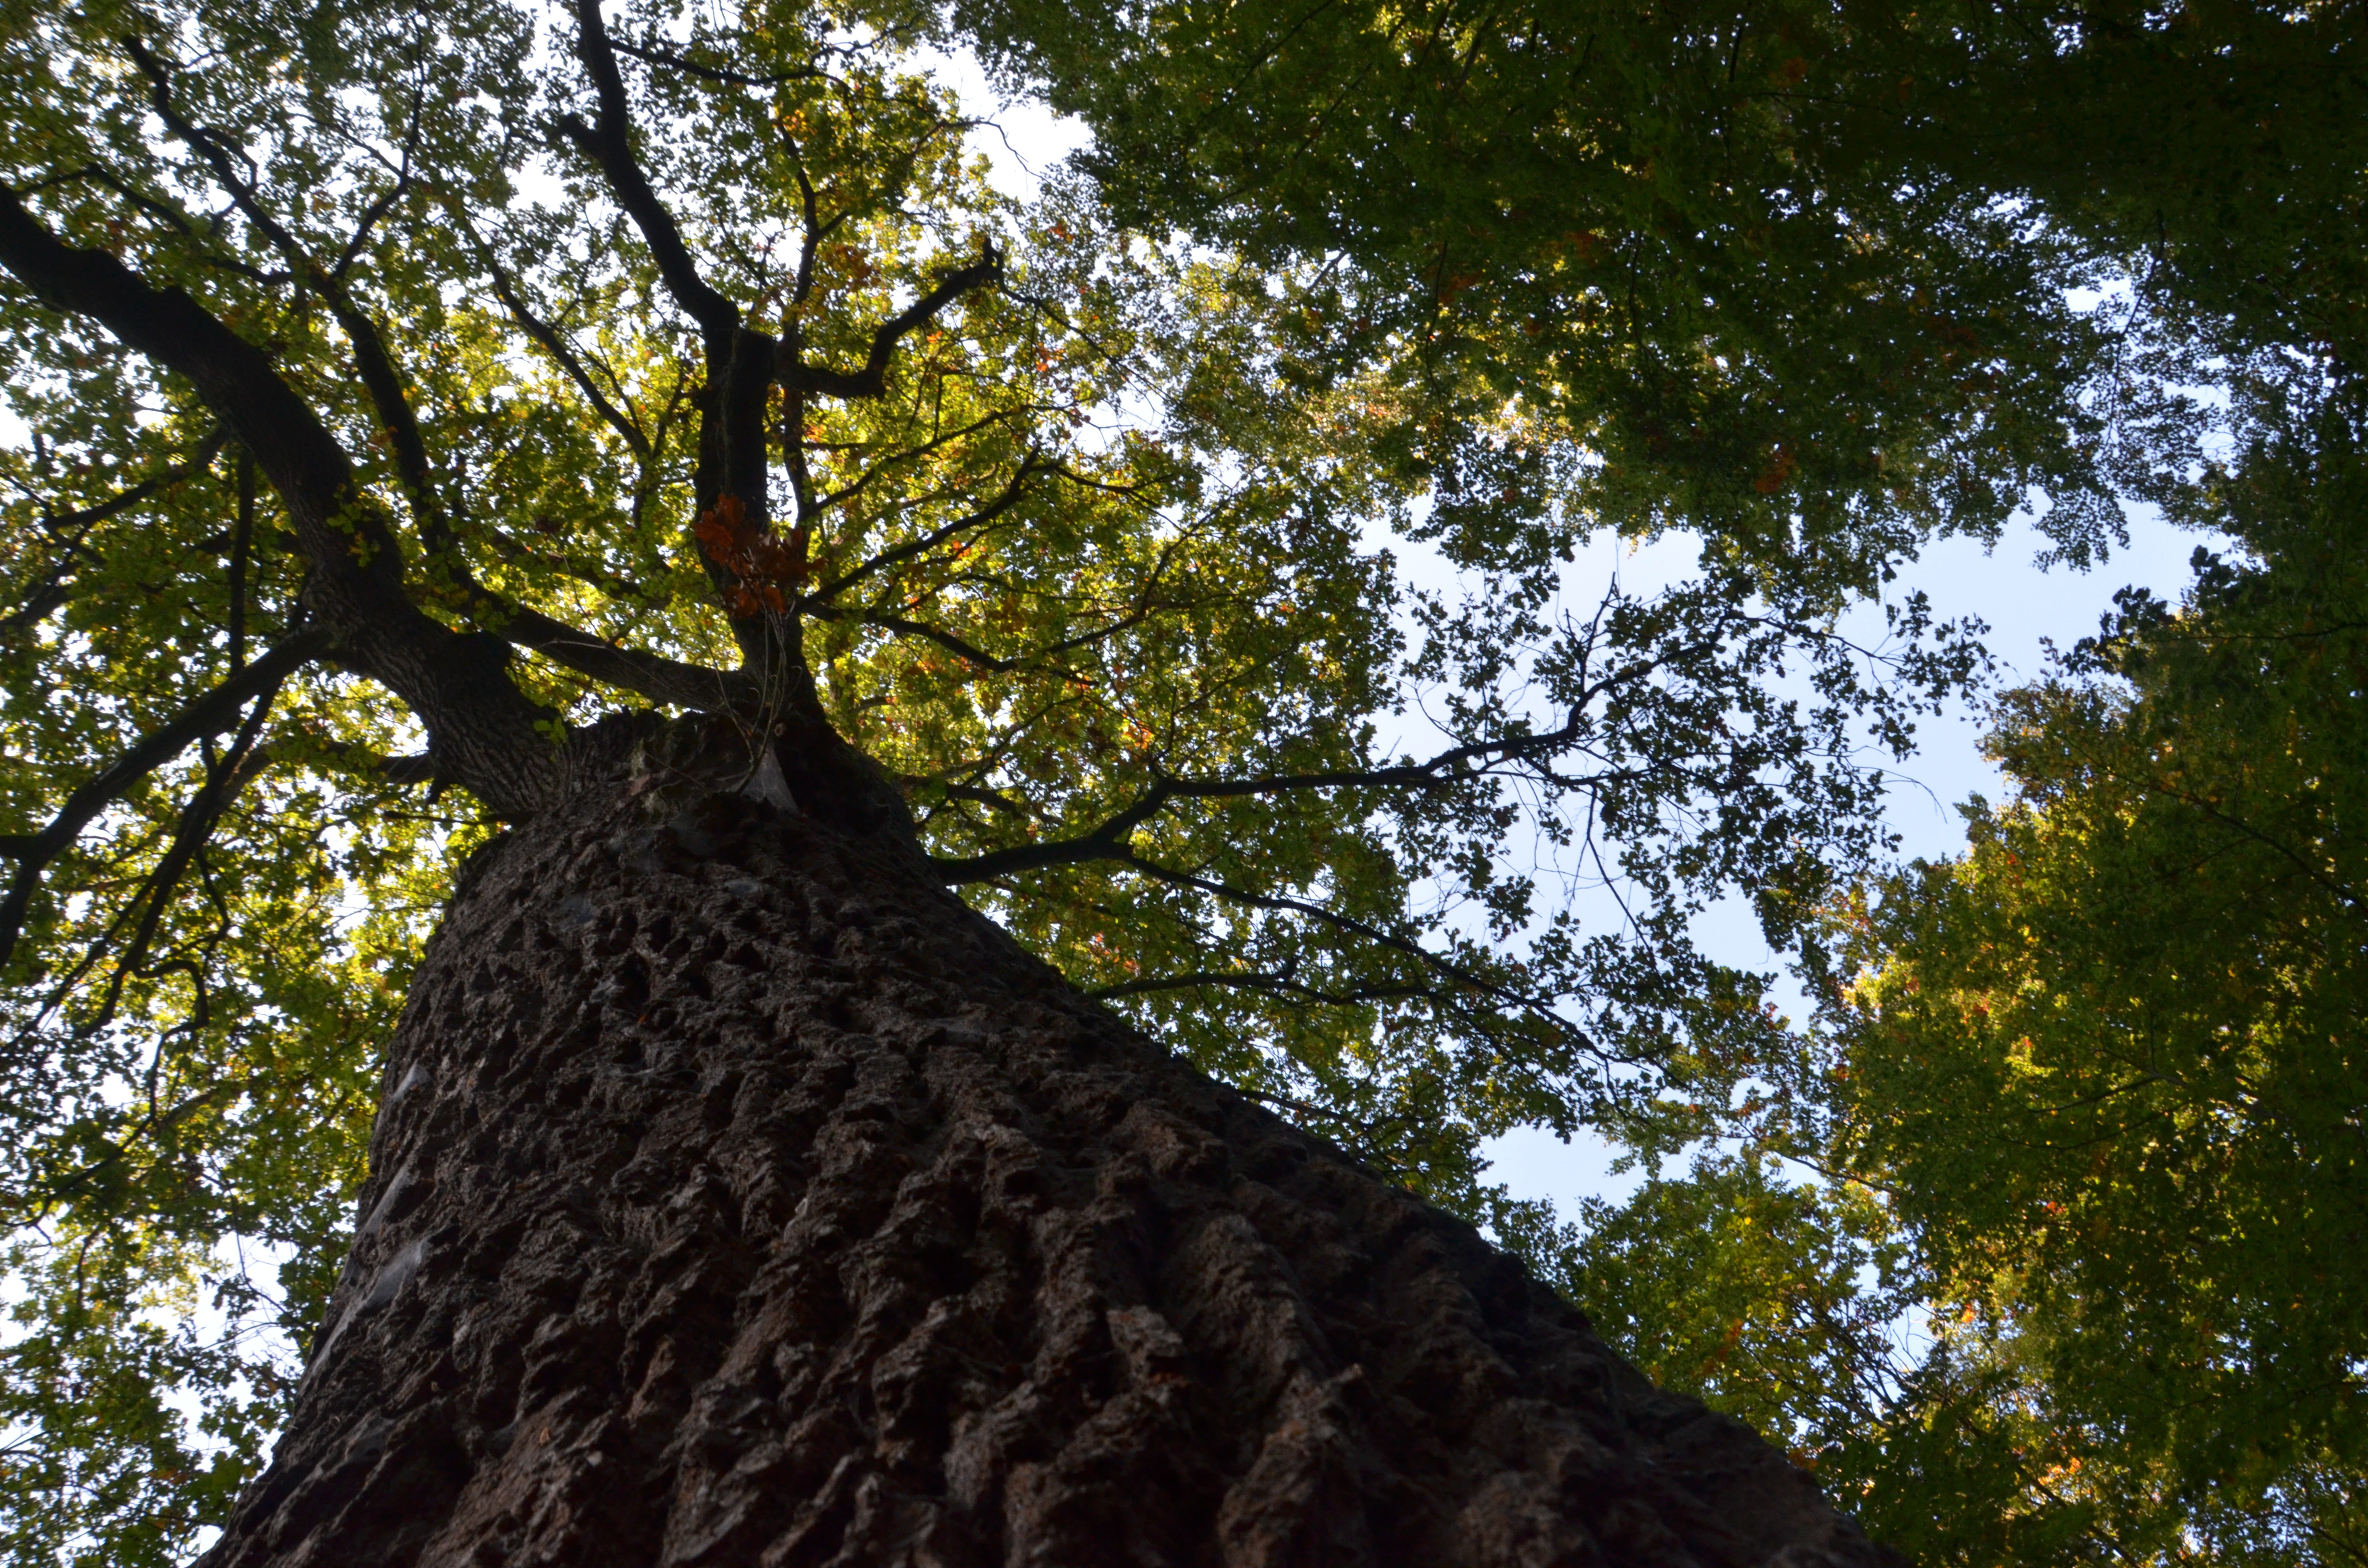
tree, forest, branch, plant, leaf, flower, trunk, bark, autumn, botany, leaves, deciduous, oak, woodland, leaf roof, woody plant